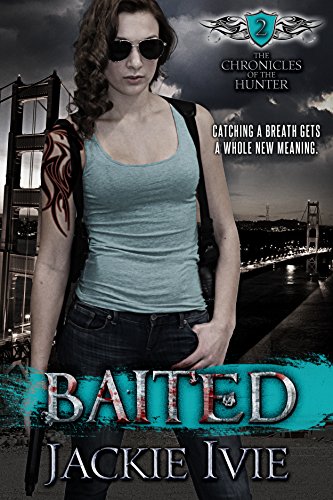
Baited (The Chronicles of the Hunter Book 2)
Category: Buy a Kindle
Review "Intensely romantic (with) the most romantic kiss scene I've ever read."  Dani Haviland, USA Today Bestselling author of the Fairies Saga.
Features: In the shadowy realm between dark and light, survival doesn’t always go to the strongest. Most are hunters. Some are prey. And a select few…are both.Jezebel has a dark past and darker secrets. She’s known as a man-hater. Cold. Calculating. Vicious. But nobody ever asked her why. Adam Ballantine doesn’t do death defying stunts just to make a living. He’s addicted to the thrill. The closer he gets to death, the more he likes it. When Jezzie gets the assignment, it looks clean. Easy. In and out. She should have been warned. Adam is exactly what she doesn’t need - a bad boy with a bad rep. Worse, he won’t quit tempting fate. Nothing scares this guy. Except this time, the stakes are different.Someone is really trying to kill him.And Adam is making it easy for them...